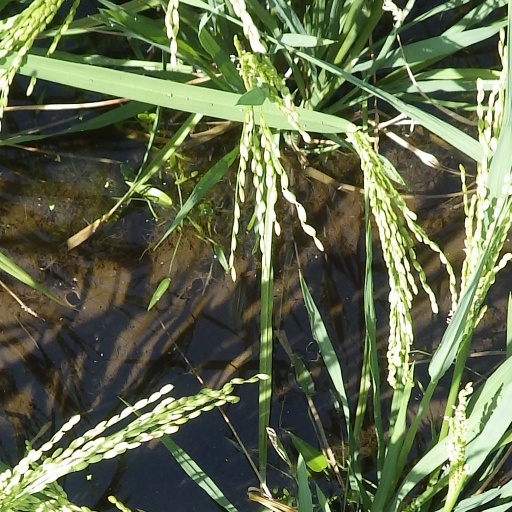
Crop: rice